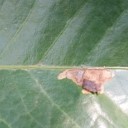
Label: Miner